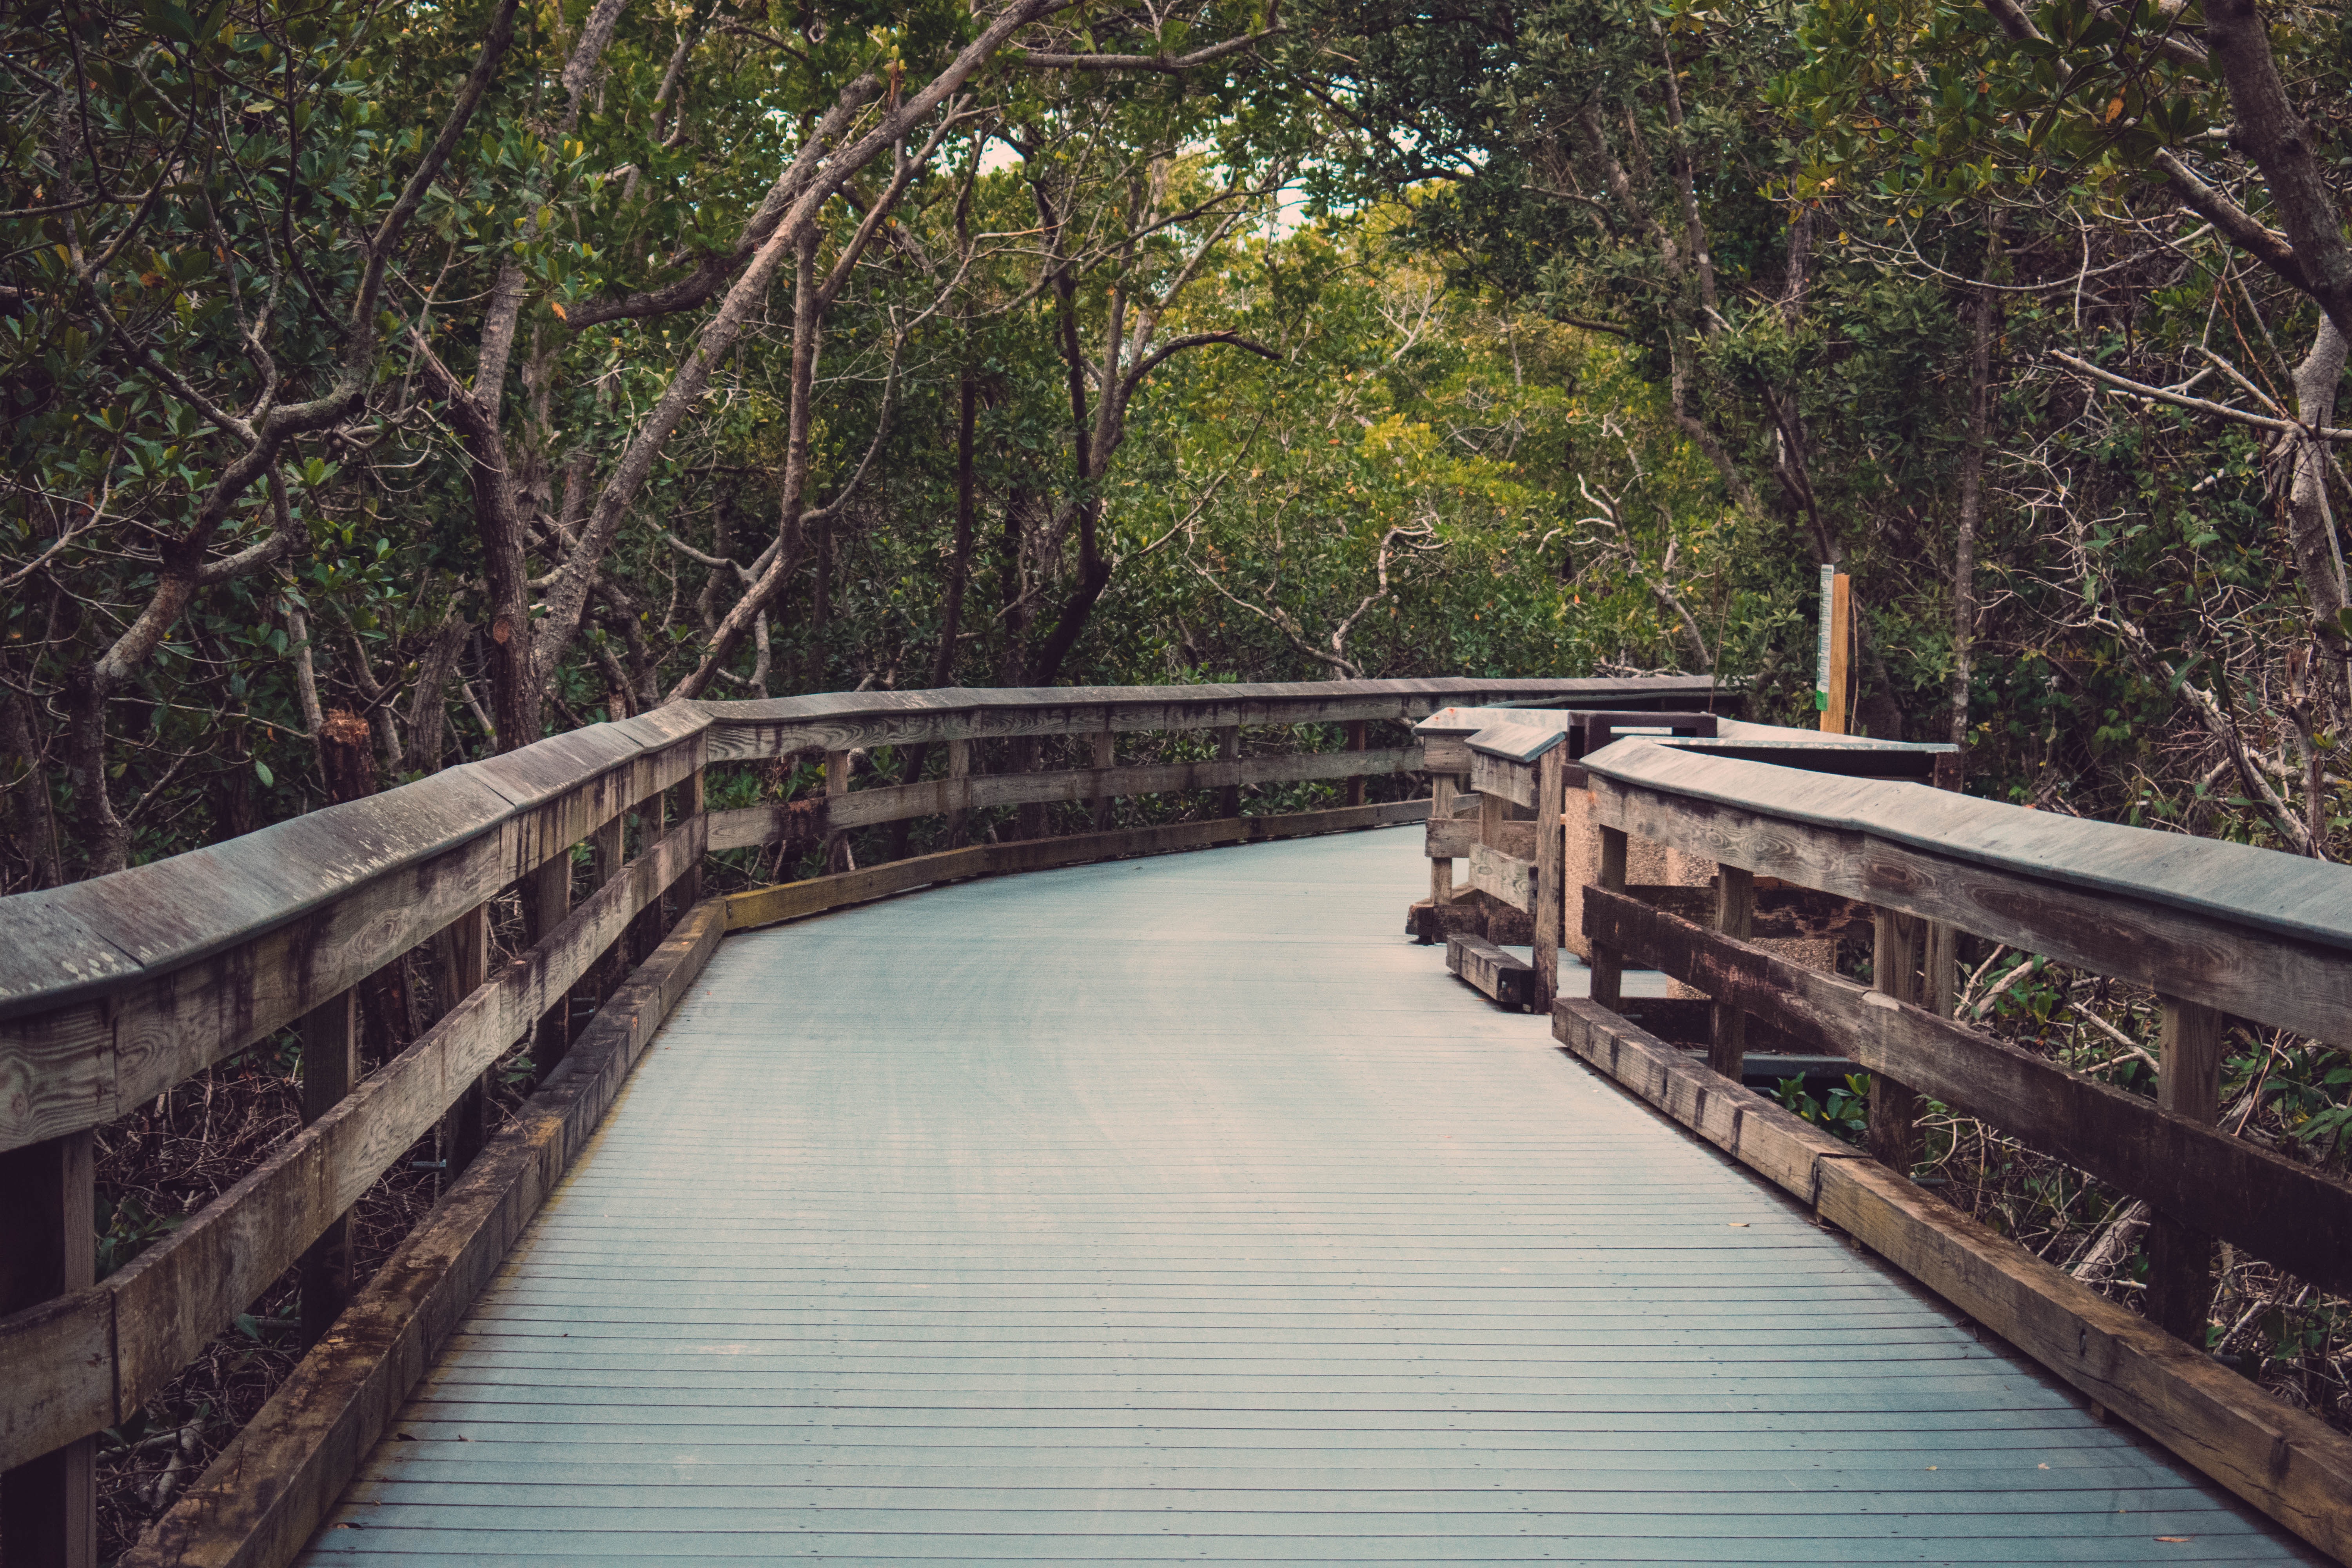
nature, boardwalk, bridge, water, walkway, tree, nature reserve, natural environment, water resources, waterway, river, botany, state park, wood, forest, jungle, canal, watercourse, trail, nonbuilding structure, bayou, plant, log bridge, guard rail, landscape, rainforest, bank, national park, path, lake